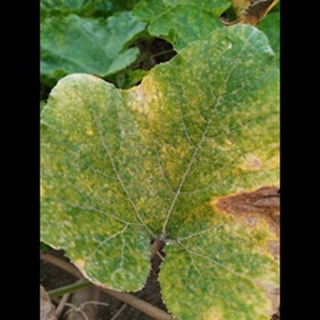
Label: pumpkin_mosaic_disease